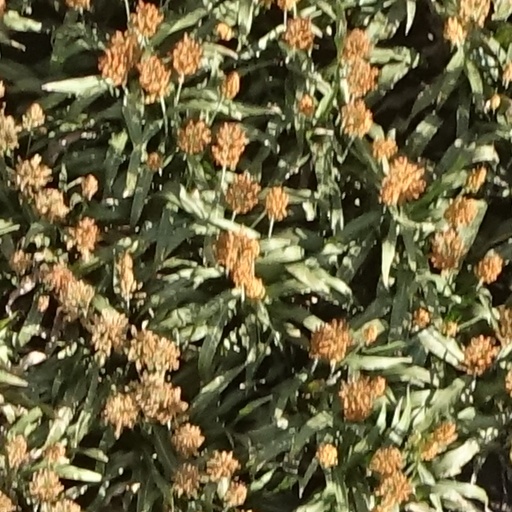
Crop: sorghum